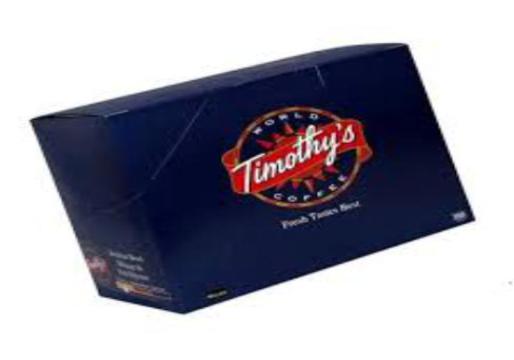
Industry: Food